TDI (engine)

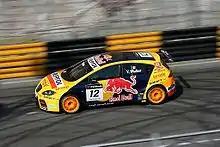
2008 SEAT León TDI WTCC racing car

In the World Touring Car Championship (WTCC) racing series, the SEAT León TDI won the 2008 championship and the 2009 championship for drivers and manufacturers. In 2008, the SEAT Leon TDI also competed in the British Touring Car Championship (BTCC) and became the first diesel car to win a round of the championship when it won the round at Donington Park.